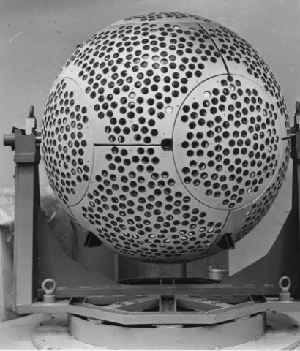
Etalon-1 et Etalon-2 sont deux satellites géodésiques soviétiques conçus pour déterminer avec précision les paramètres du cadre de référence terrestre et de la rotation de la Terre, afin d'améliorer le champ de gravité et la constante de gravitation. Chaque satellite est une boule métallique de 1 294 mm de diamètre, d'une masse de 1 415 kg, recouverte de rétroréflecteurs laser passifs : 2140 en verre de silice et 6 en germanium. Ils sont placés sur une orbite terrestre moyenne très stable.